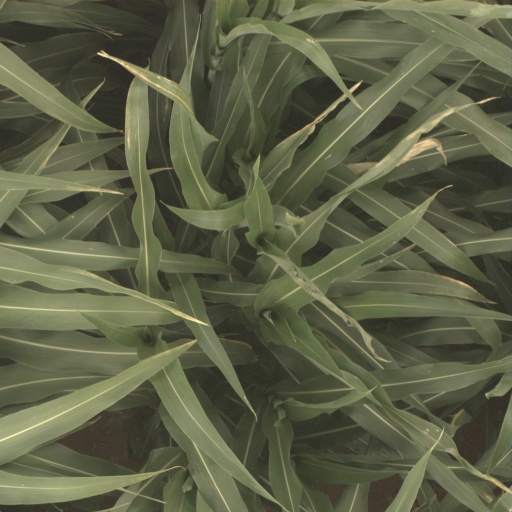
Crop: sorghum